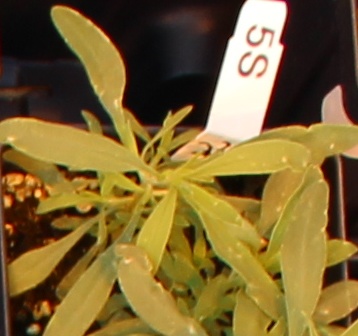
Label: Kochia